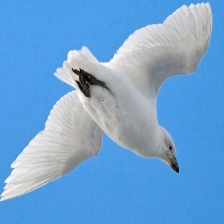
Species: SNOWY SHEATHBILL
Scientific name: CHIONIS ALBUS